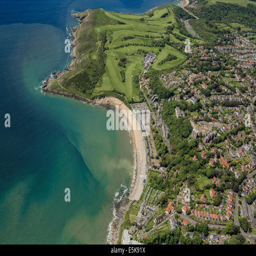
an aerial view and the golf course